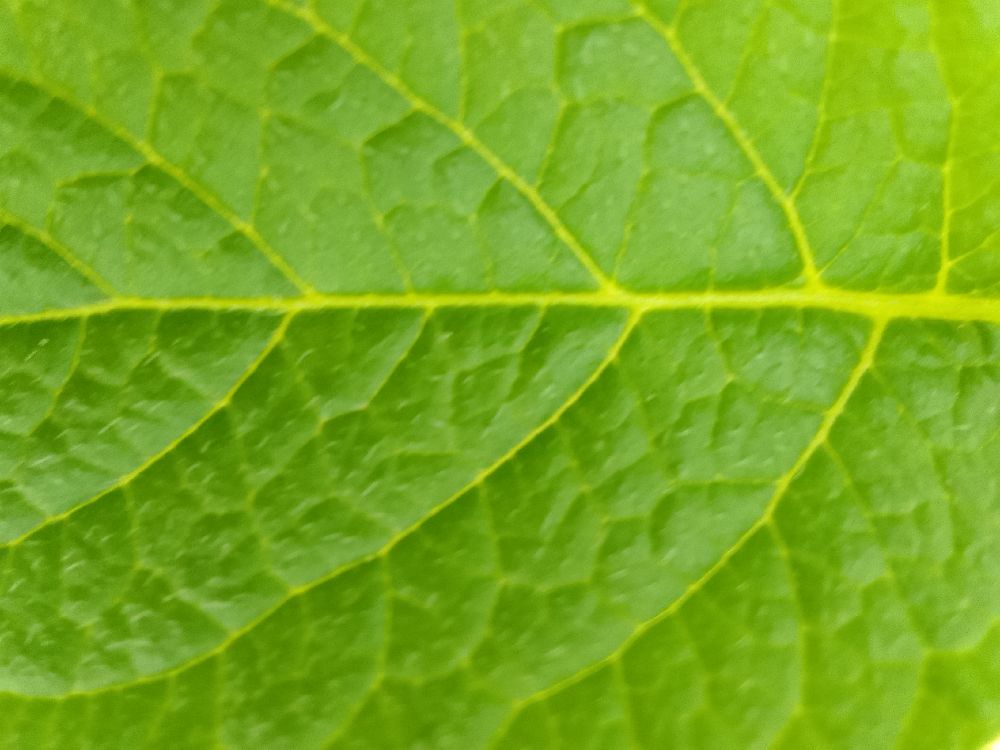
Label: Healthy